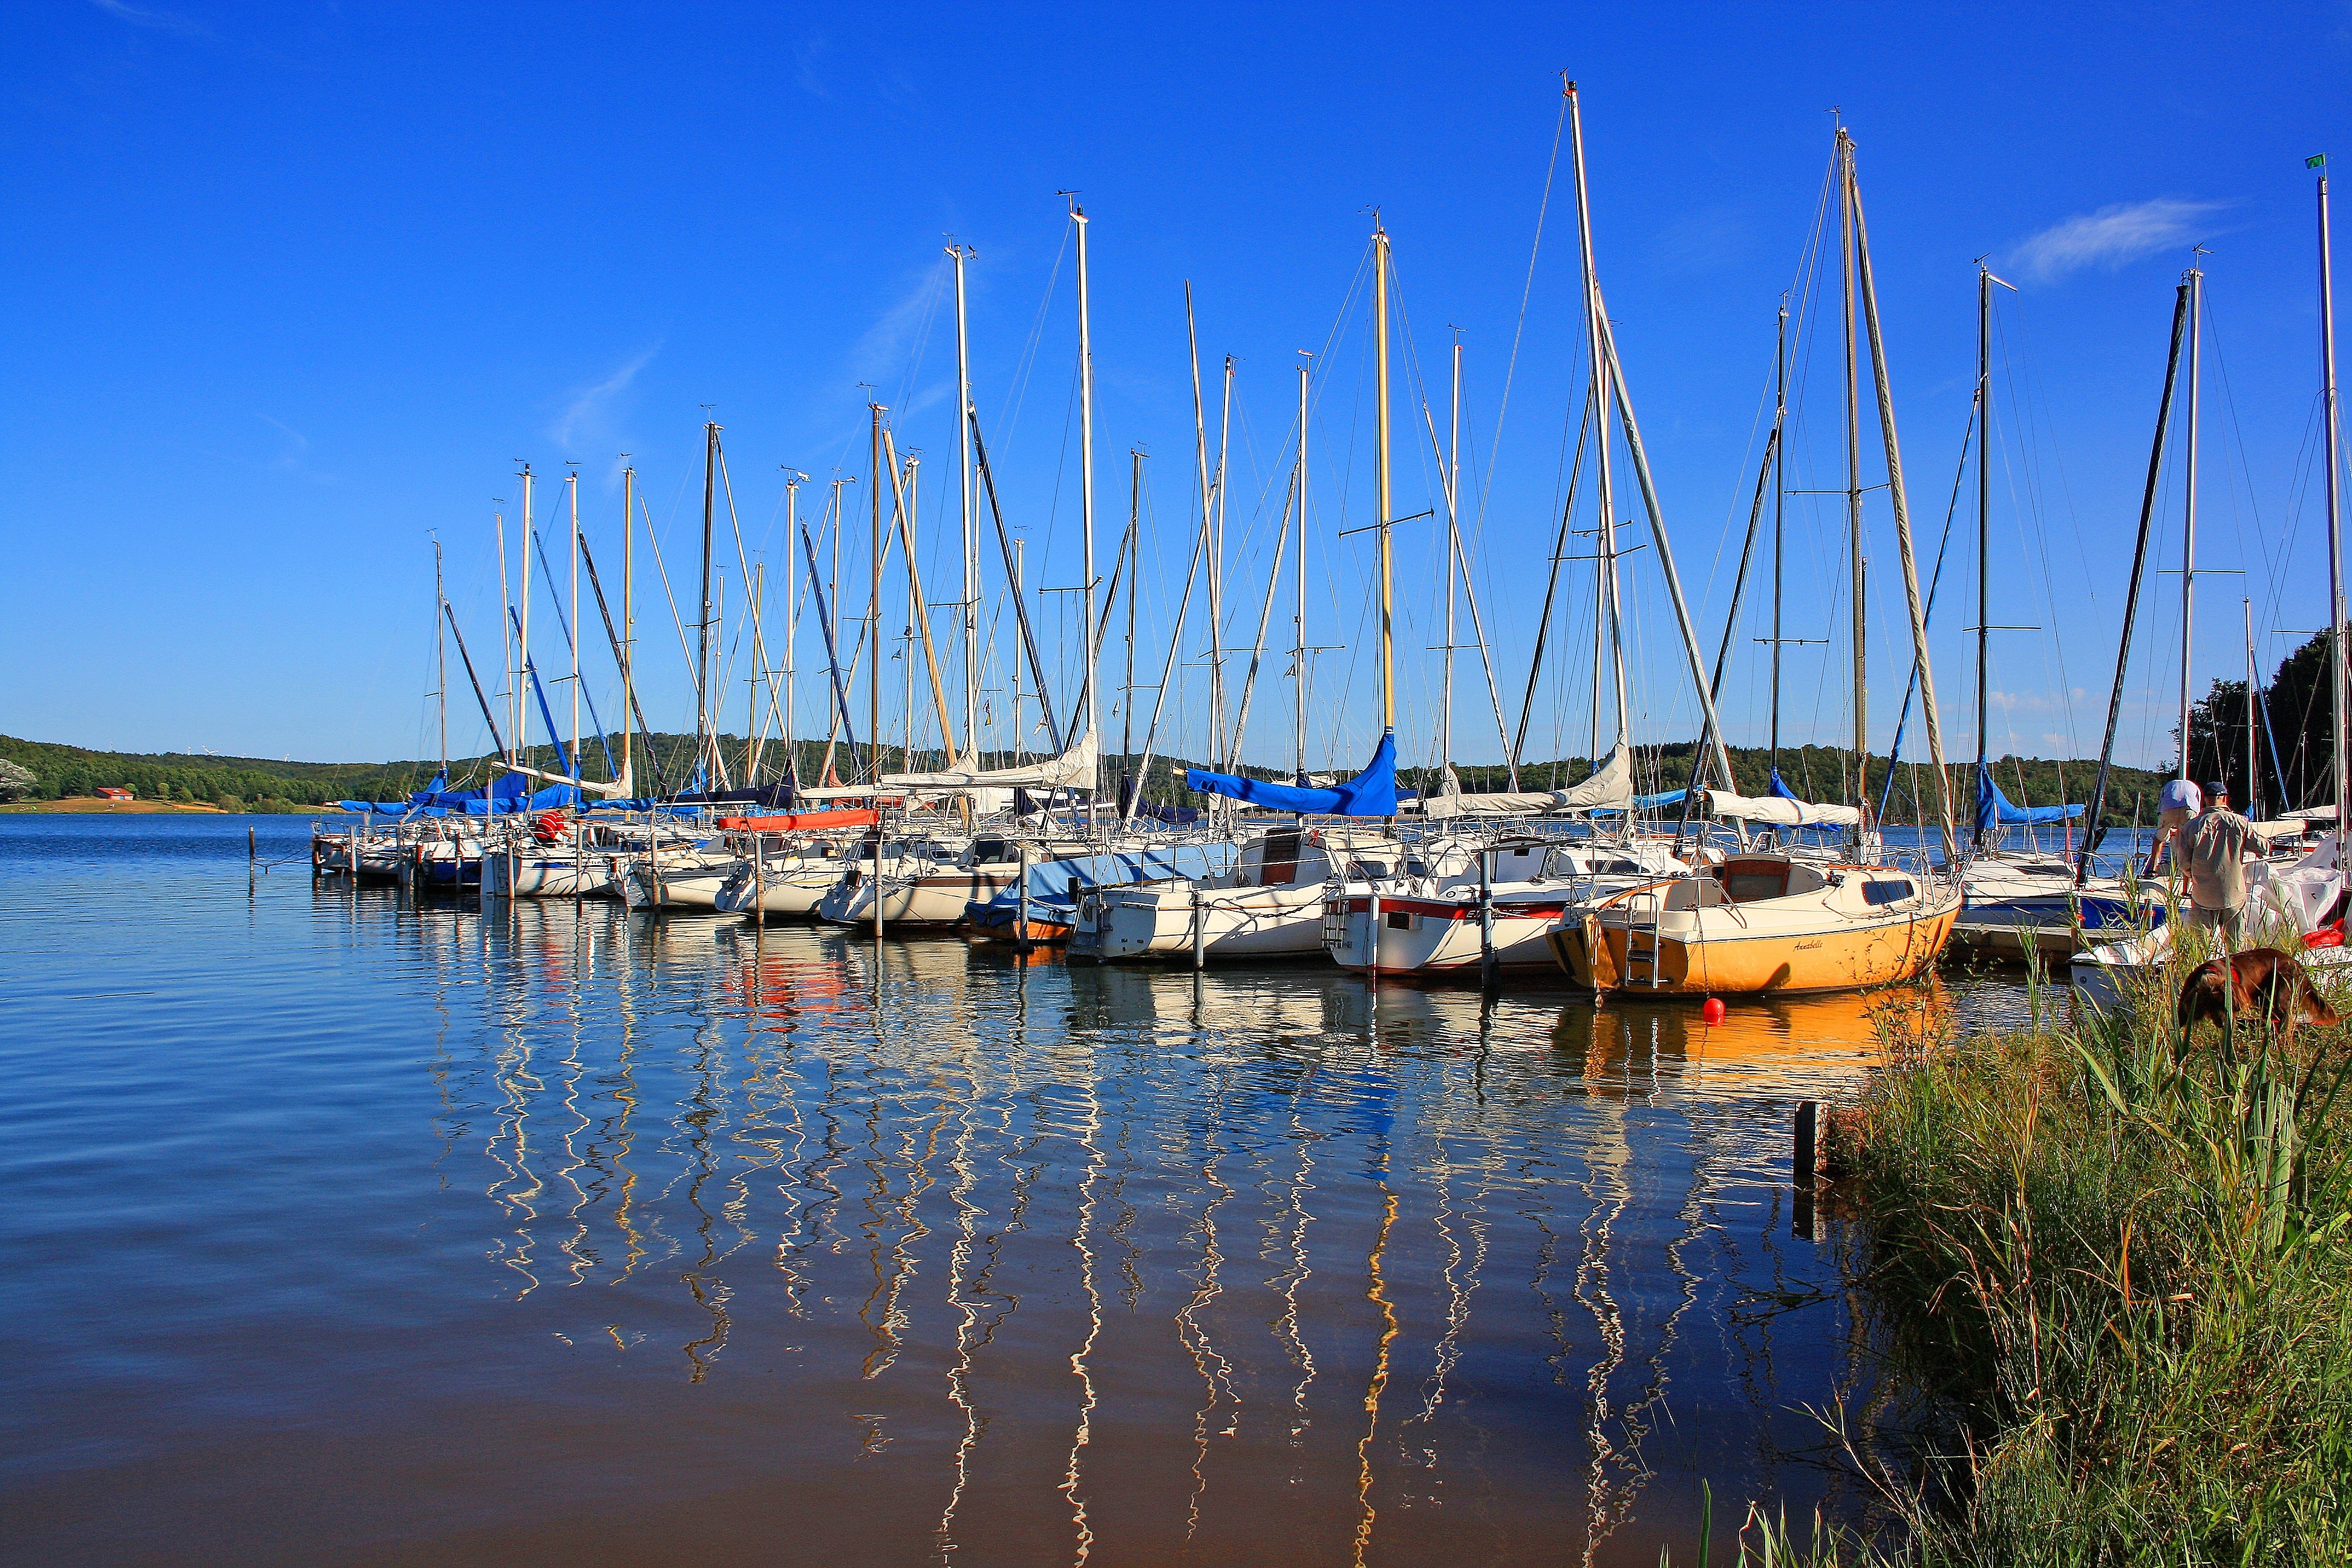
sea, water, dock, sky, sunshine, boat, web, reflection, vehicle, bay, harbor, blue, marina, port, boats, sail, sailing vessel, masts, sailing boats, sailing mast, sailing yachts, sail masts, boat masts, segelboothafen, bostalsee, blue er sky